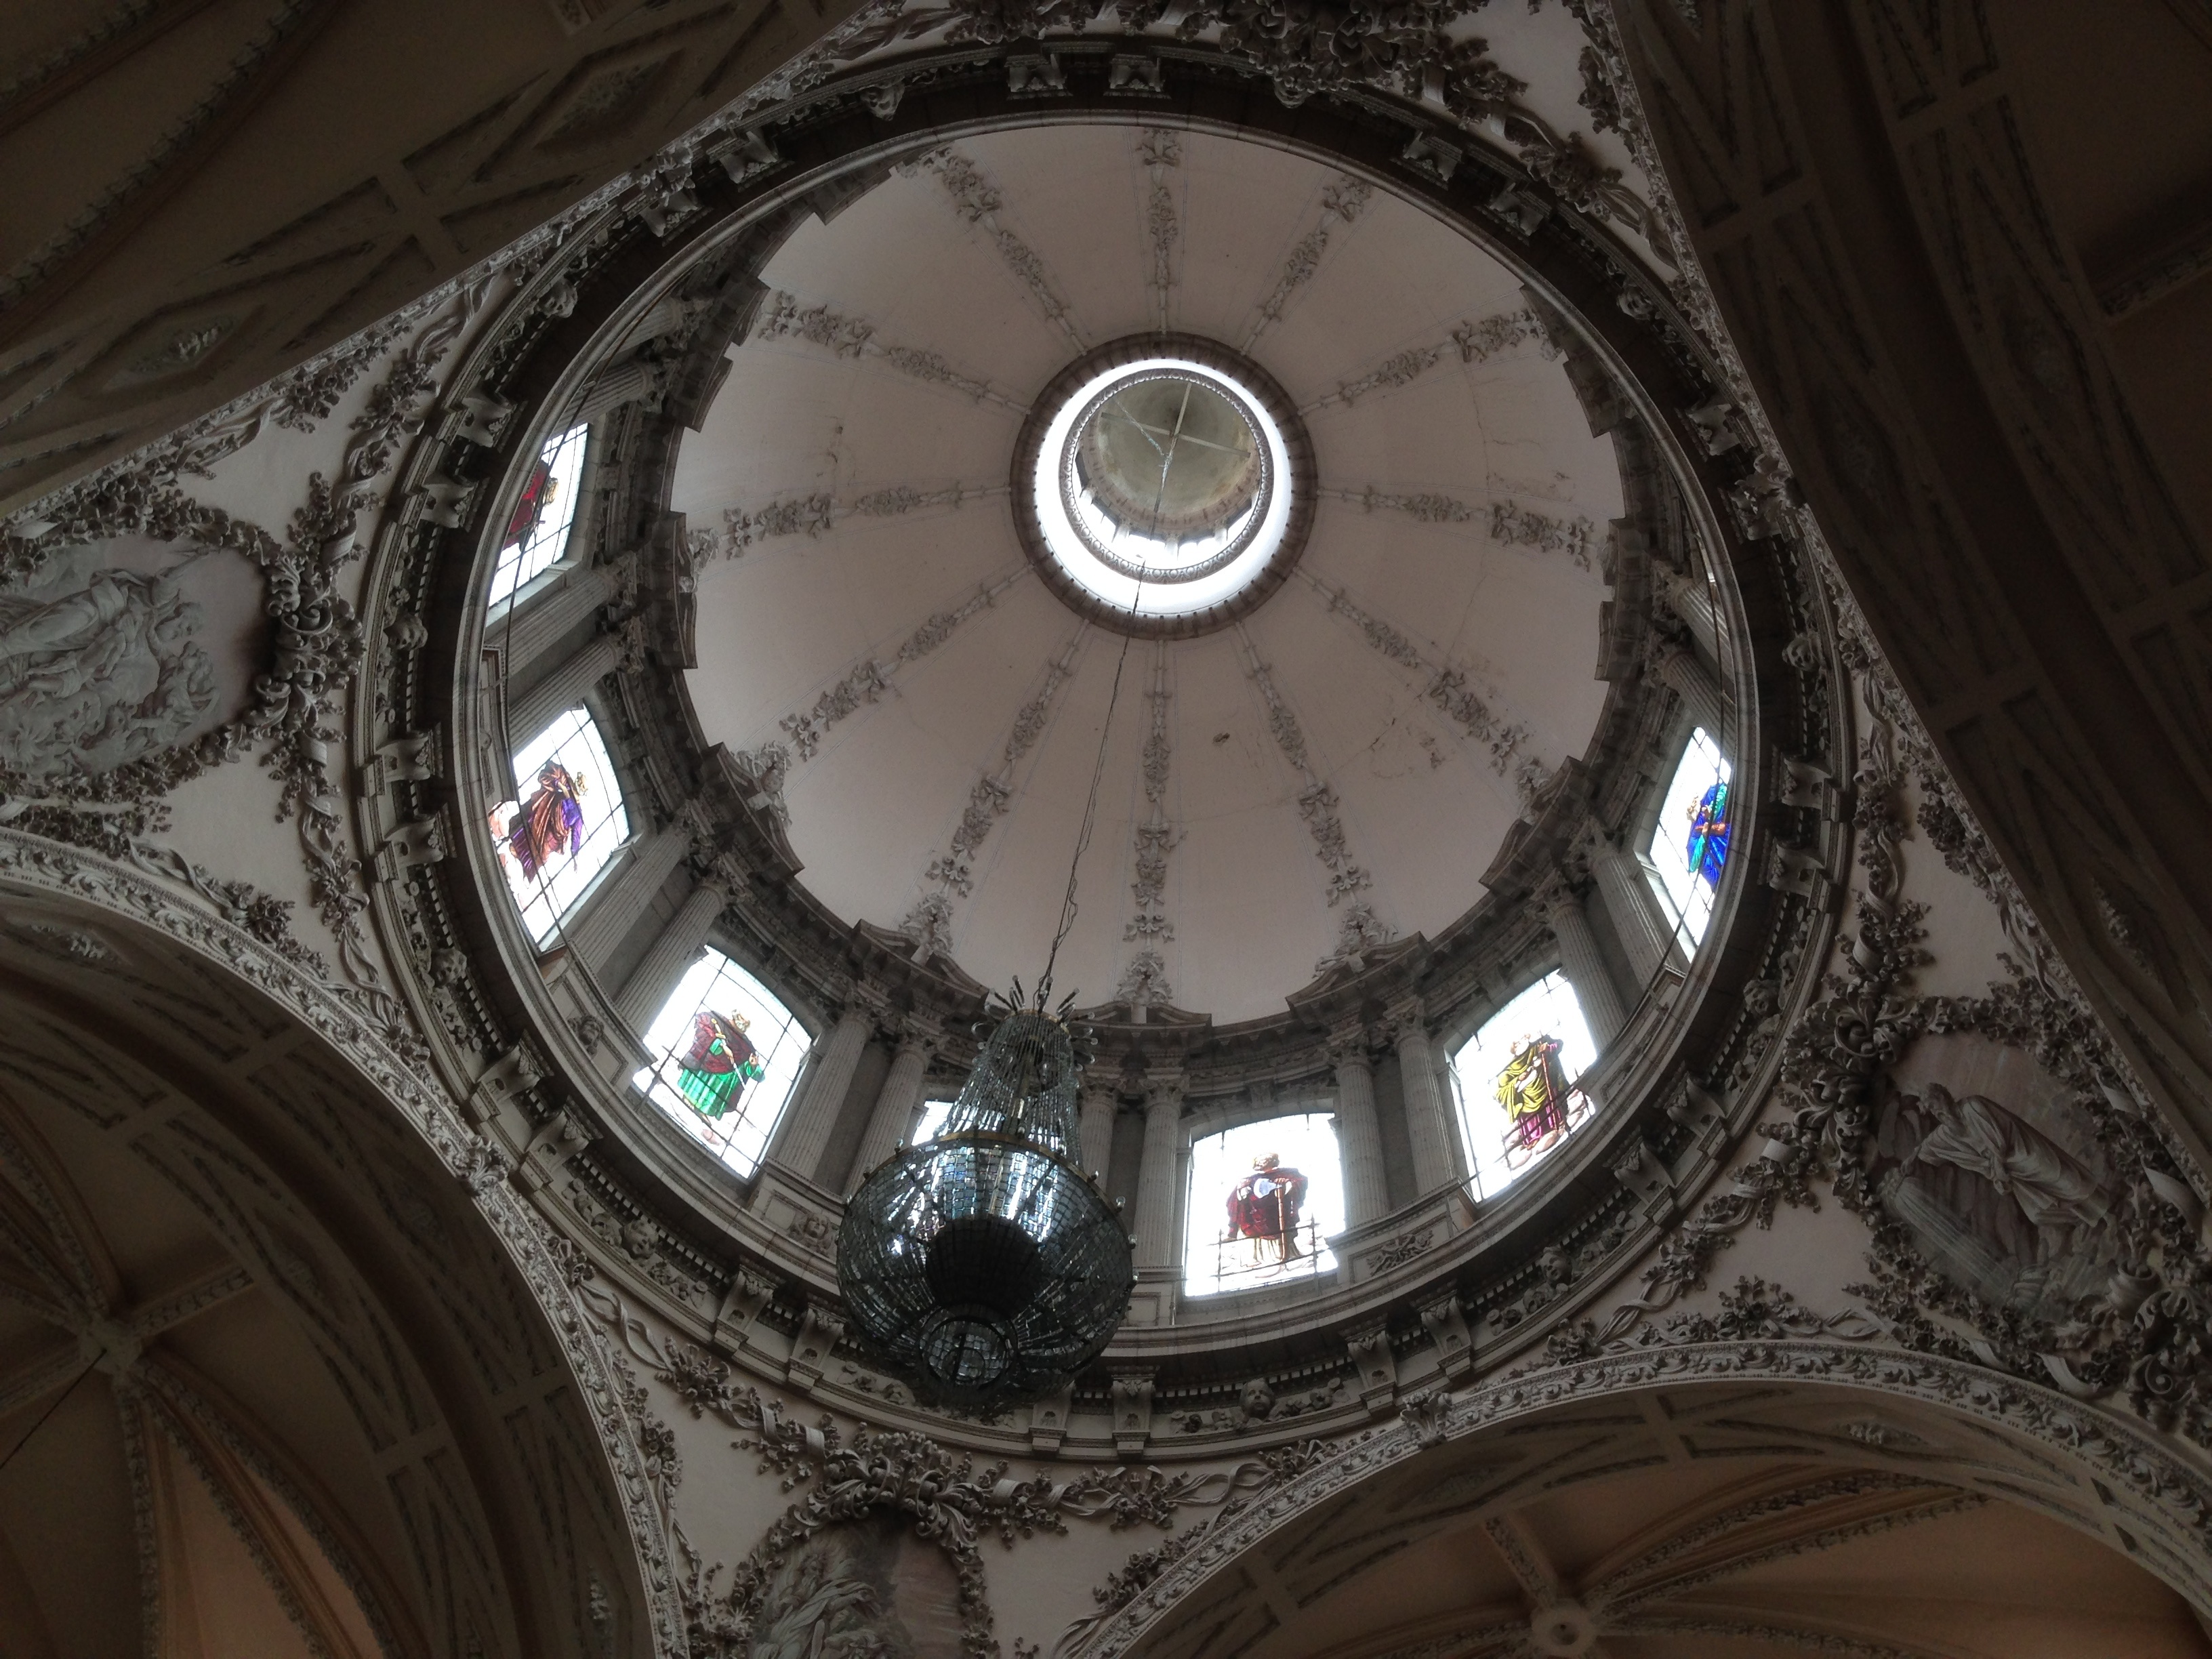
light, wheel, ceiling, circle, symmetry, dome